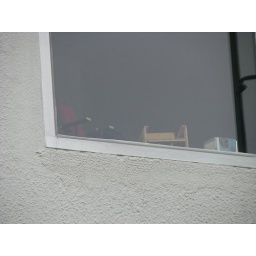
this one girl had little rietveld chair models in her window.